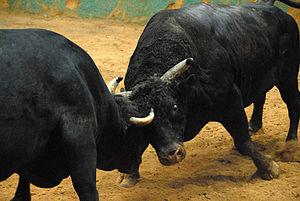
Le tōgyū, également appelé ushi-zumo, ushi-tsutsuki, ou encore ushi no tsunotsuki à Nagaoka et à Ojiya dans la préfecture de Niigata, est une discipline de lutte originaire du Japon, opposant deux taureaux de gabarit important. Elle se pratique également à Kuji, sur les îles Oki, à Uwajima, Tokunoshima et Uruma.